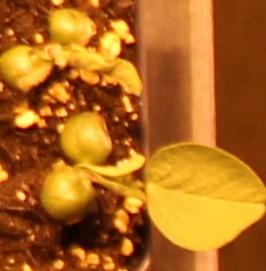
Label: Soybean